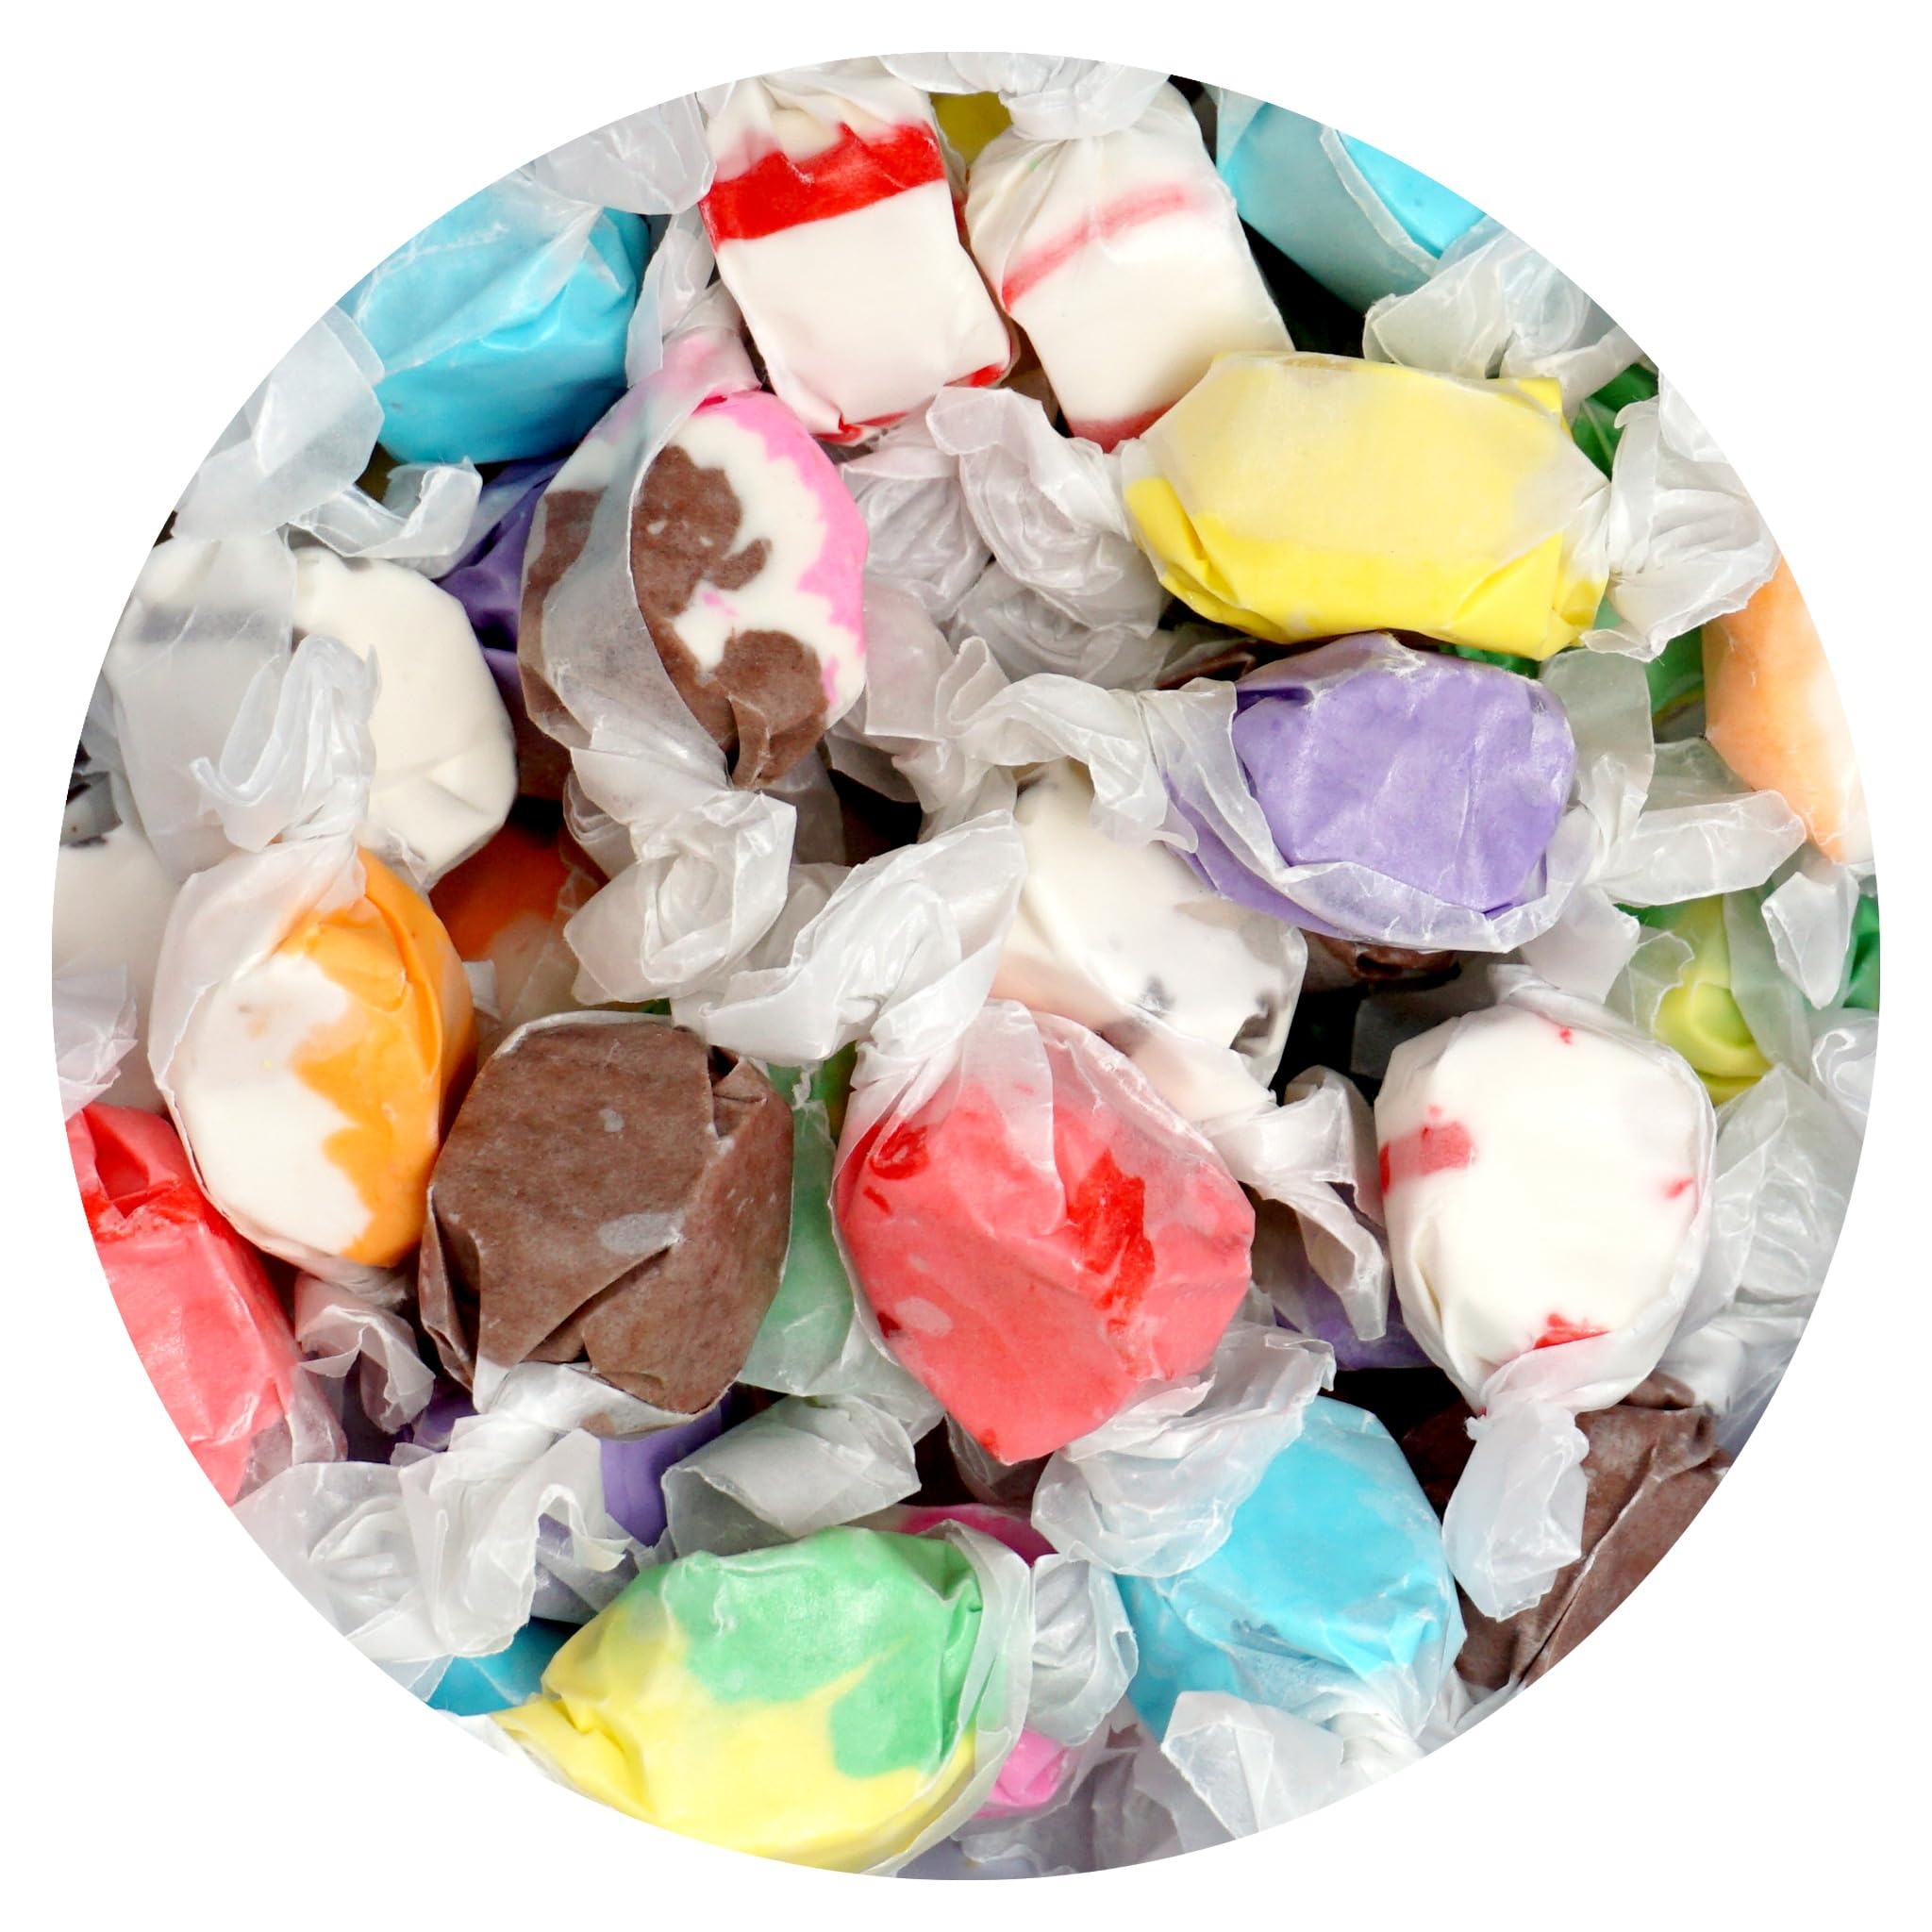
Item Name: Salt Water Taffy Assorted Mix, 1 Pound Bulk Bag, 10 Assorted Flavors, Individually Wrapped Taffy Candy
Bullet Point 1: Indulge in the delightful experience with these 10 salt water taffy flavors - Chocolate, Cinnamon, Black Licorice, Neapolitan, Orange/Vanilla, Peppermint, Pear, Huckleberry, Blue Raspberry and Banana.
Bullet Point 2: 1 POUND OF 10 FLAVOR TAFFY INCLUDES: Chocolate, Cinnamon, Black Licorice, Neapolitan, Orange/Vanilla, Peppermint, Pear, Huckleberry, Blue Raspberry and Banana. PLEASE NOTE: Flavor amount and variety will vary from bag to bag. All pieces are individually wrapped for freshness.
Bullet Point 3: Ideal for adding a sweet touch to your workplace candy stash, a convenient companion for your car or purse, an invigorating post-dinner indulgence, elevating any party setup, or casually indulging with fellow salt water taffy enthusiasts, these delectable candies arrive individually wrapped, promising the pinnacle of deliciousness.
Bullet Point 4: Since 2003, The Hampton Popcorn & Candy Company has been delighting taste buds with a delectable assortment of popcorn and candy treats, perfect for every occasion.
Product Description: Indulge in the delightful experience with these 10 salt water taffy flavors - Chocolate, Cinnamon, Black Licorice, Neapolitan, Orange/Vanilla, Peppermint, Pear, Huckleberry, Blue Raspberry and Banana.
Value: 16.0
Unit: Ounce

Price: 10